First Textbook War

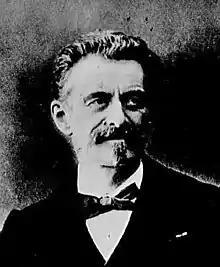
Émile Keller, president of the primary education committee of the , a conservative association campaigning against the secularization of the French education system.

The initial step in enacting the March 28, 1882 law was to choose new textbooks on morality. School commissions, directed by the June 16, 1880 decree, were tasked by the lawmakers with this responsibility.